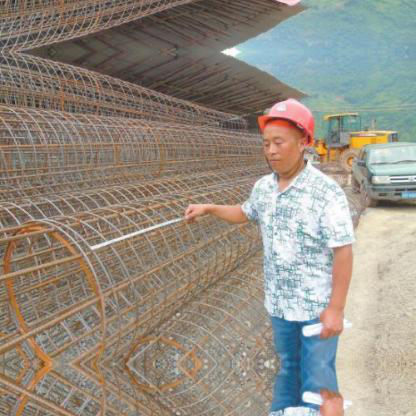
Objects in the image:
label: helmet